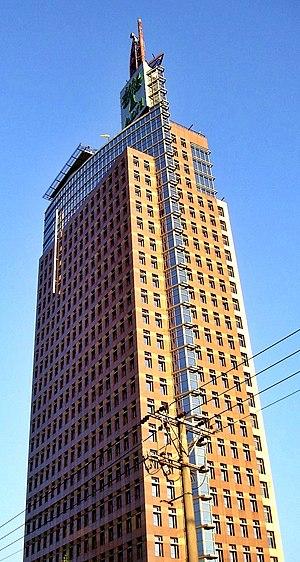
Le groupe Abril est un groupe de médias brésilien dont la société mère, les éditions Abril, est fondée en 1950 par Victor Civita. Tout au long de son histoire, l’entreprise a élargi et diversifié ses activités pour devenir une véritable institution au Brésil et l’un des plus influents groupes de médias en Amérique latine.
Birmann 21 est un gratte-ciel de la ville de São Paulo au Brésil, situé dans le district de Pinheiros. Il abrite le siège social de la société Editora Abril. D'une hauteur de 155 mètres, il est le dixième plus haut immeuble de São Paulo, et le douzième plus haut gratte-ciel du Brésil.